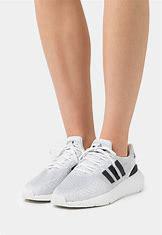
Brand: Adidas
Model: Swift Run